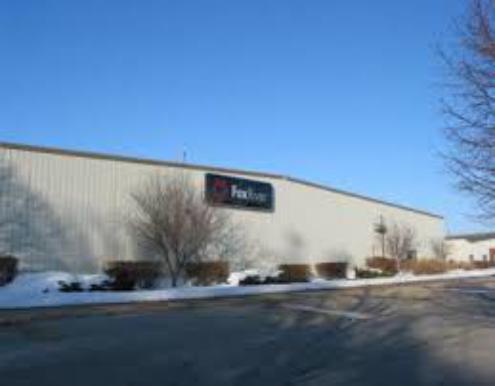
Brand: fox river mills
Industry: Clothes